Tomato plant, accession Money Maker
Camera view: vertical (180 deg); turntable rotation: 180 degrees
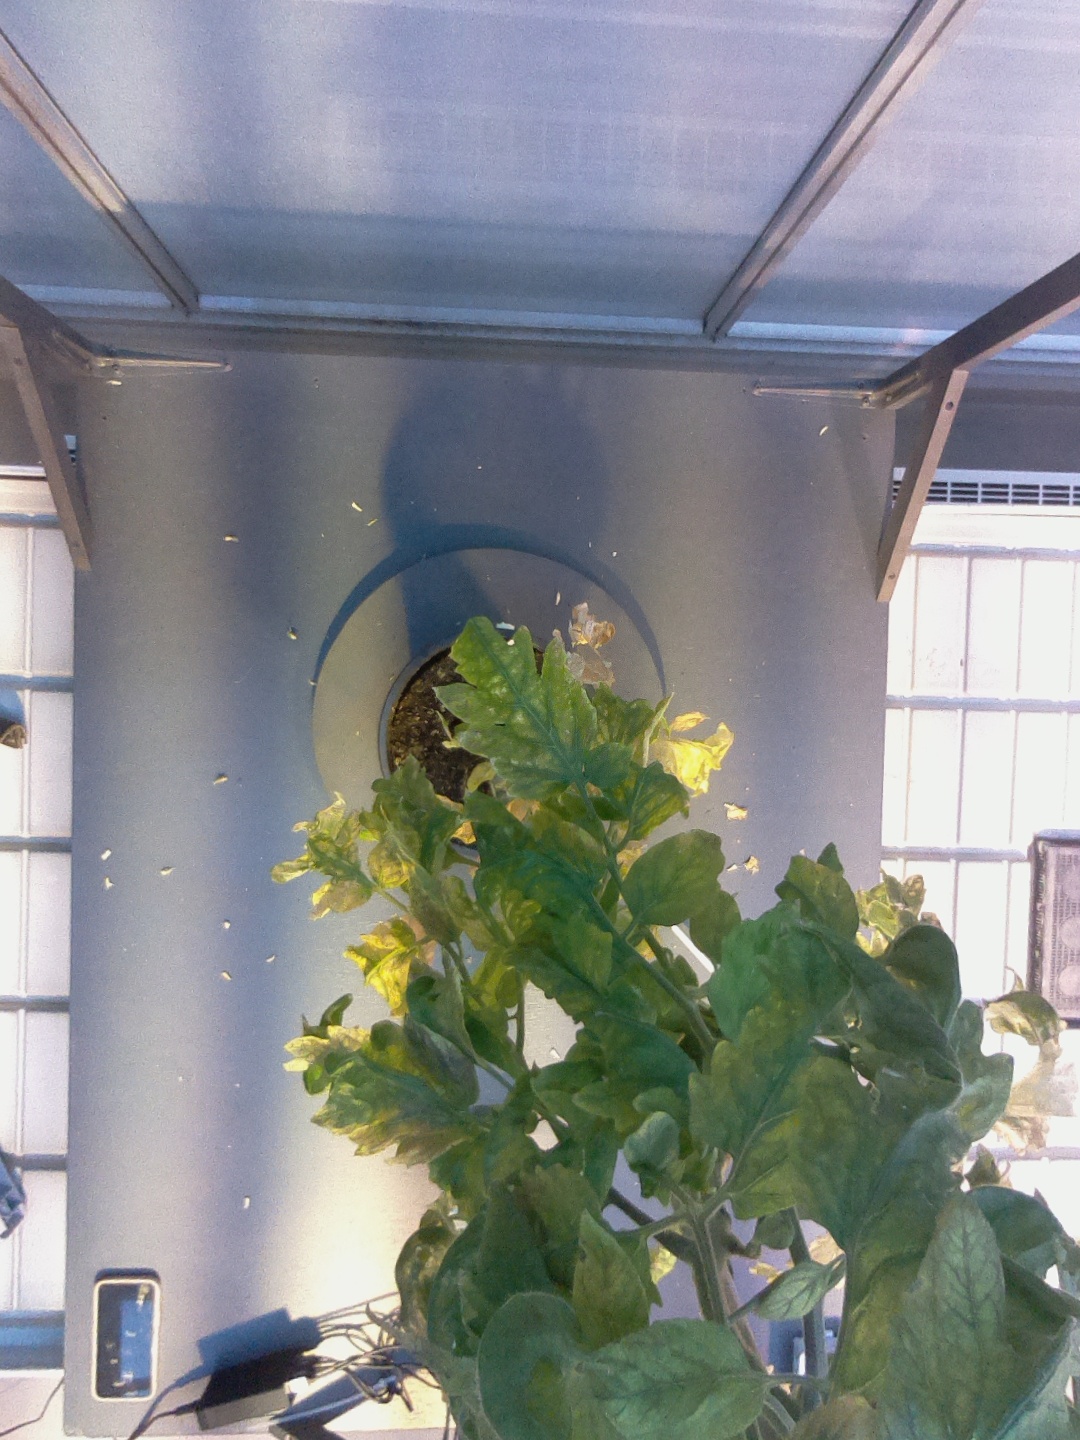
BBCH growth stage 80: fruits start showing typical ripe color (orange -> red)